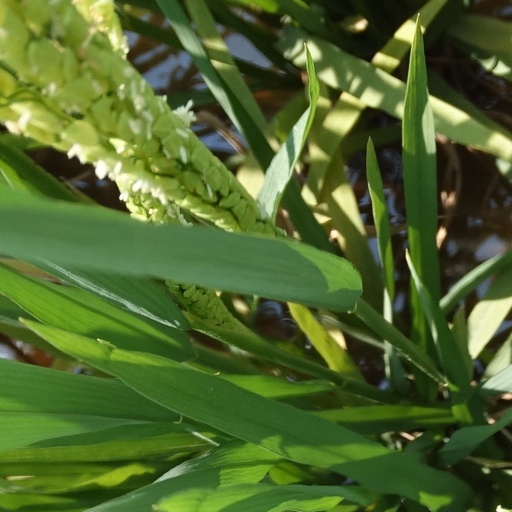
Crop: rice